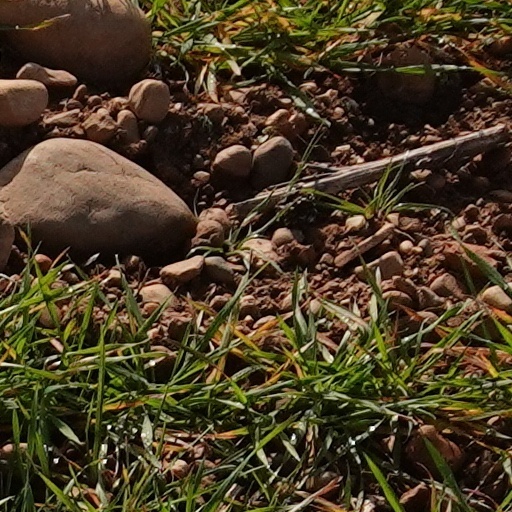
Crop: wheat